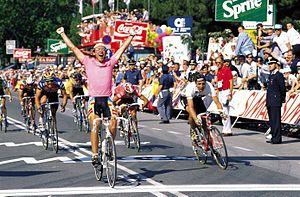
Laurent Fignon, né le 12 août 1960 dans le 18ᵉ arrondissement de Paris et mort le 31 août 2010 dans le 13ᵉ arrondissement de cette même ville, est un cycliste français. Professionnel de 1982 à 1993, il remporte notamment deux Tours de France, en 1983 et 1984, le Tour d'Italie 1989, ainsi que les classiques la Flèche wallonne en 1986 et Milan-San Remo en 1988 et 1989. Il est aussi vainqueur des championnats de France sur route en 1984 et termine l'année 1989 à la première place du classement mondial FICP.